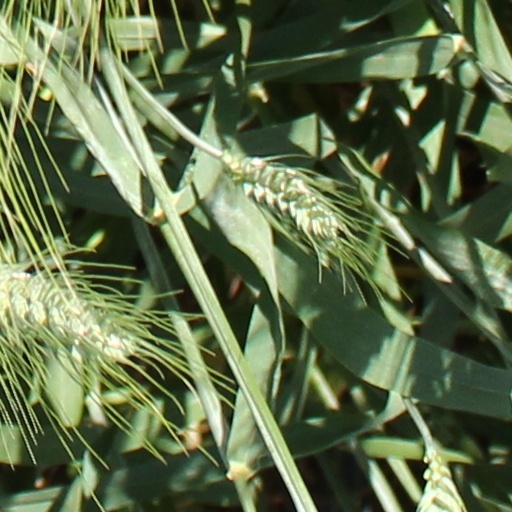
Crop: wheat